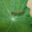
Label: caterpillar